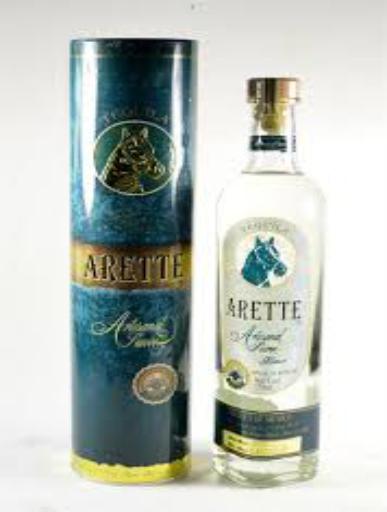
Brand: Arette
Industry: Food